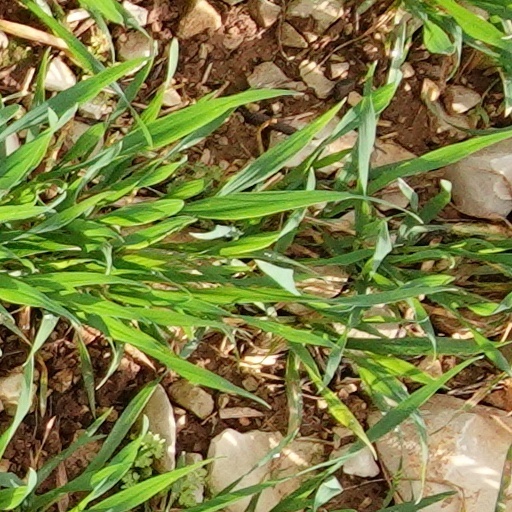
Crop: wheat